1922 Tour de France, Stage 1 to Stage 8

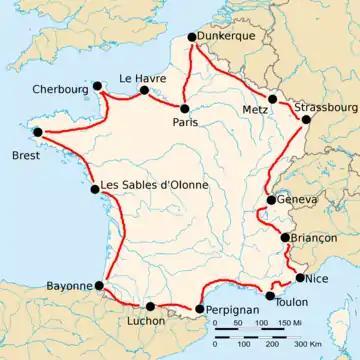
Route of the 1922 Tour de France

The 1922 Tour de France was the 16th edition of Tour de France, one of cycling's Grand Tours. The Tour began in Paris with a flat stage on 25 June, and Stage 8 occurred on 9 July with a flat stage to Toulon. The race finished in Paris on 23 July.